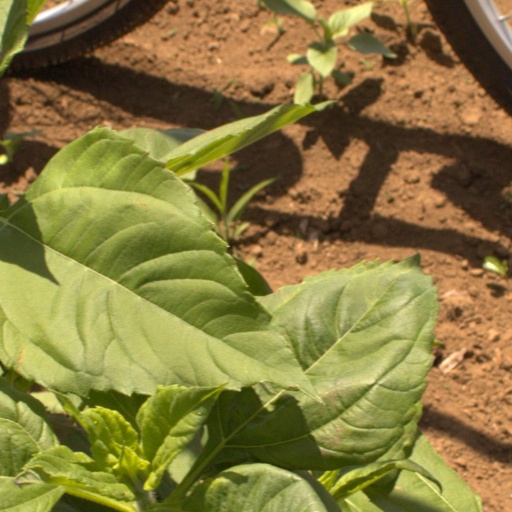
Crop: Jerusalem artichoke